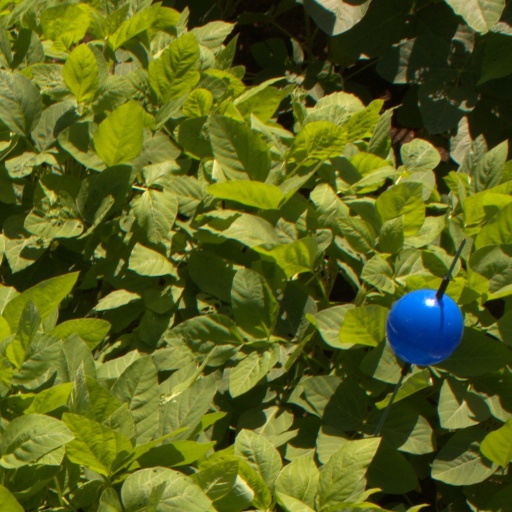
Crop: soybean